King's Cup Sepaktakraw World Championship

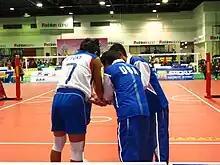
USA Team in King's Cup Championships

The King's Cup Sepak Takraw Championship is a sepak takraw team event which is considered to be the most prestigious tournament in the sport as most top national teams compete in this annual event. The King's Cup is dedicated to His Majesty the King of Thailand. Three regus form a team and winning point is achieved once a team has the majority of two regu victories out of the three regus.